Native Americans in United States elections

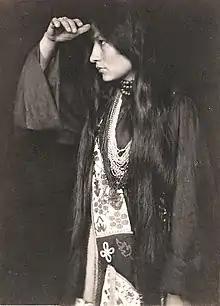
Zitkála-Šá, a Native American suffragist

It was not until 1924, when Native Americans were given citizenship, that they were able to vote. However, even as citizens some states still found ways to deny them the right to vote. One example is when the Arizona Supreme Court denied citizenship and suffrage to Native Americans living on reservations, arguing that they were under federal not state jurisdiction. Other tactics states used included the argument that Native Americans living on reservations should not have an influence in making state and local laws since they are not subject to their laws. In New Mexico, before 1948, Natives that did not have to pay state taxes were prevented from voting. Moreover, up until 1962 New Mexico continued suppressing indigenous voting rights on the basis that Native Americans living on reservations were not residents of the state. The same argument was used in Utah in 1956 to deny Indians the right to vote. The Utah Supreme Court ruled that Indians were incapable of being good citizens because of their illiteracy and separation from American society. Other states refused to recognize Indians as citizens unless they assimilated and abandoned all tribal connections.